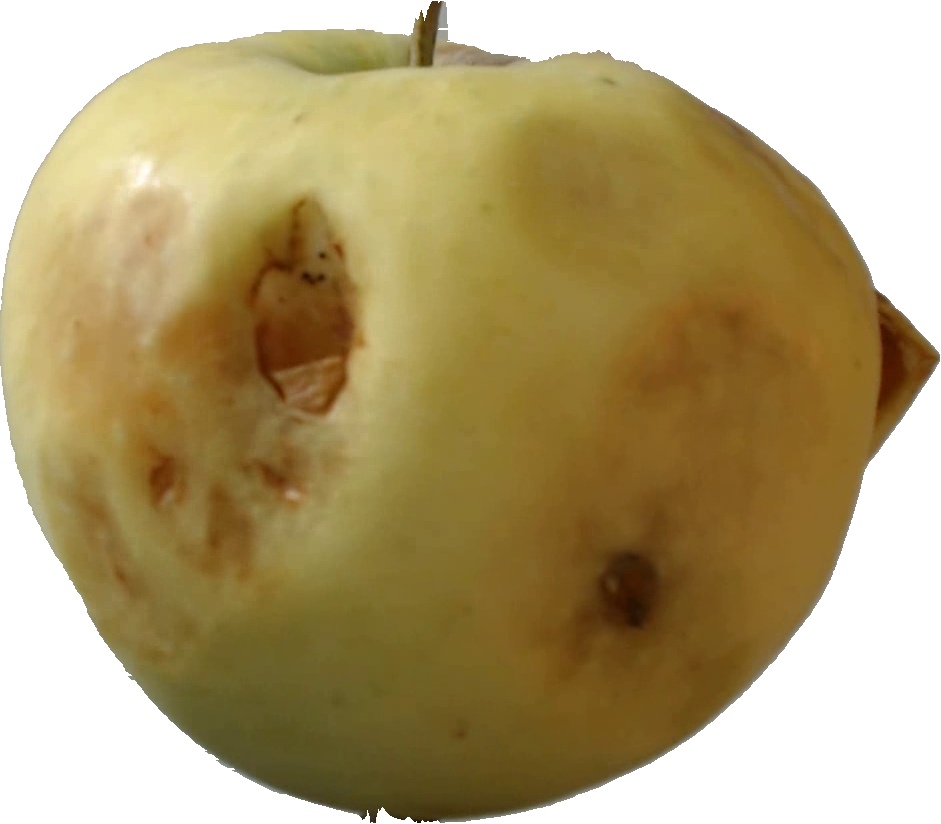
Label: apple_hit_1